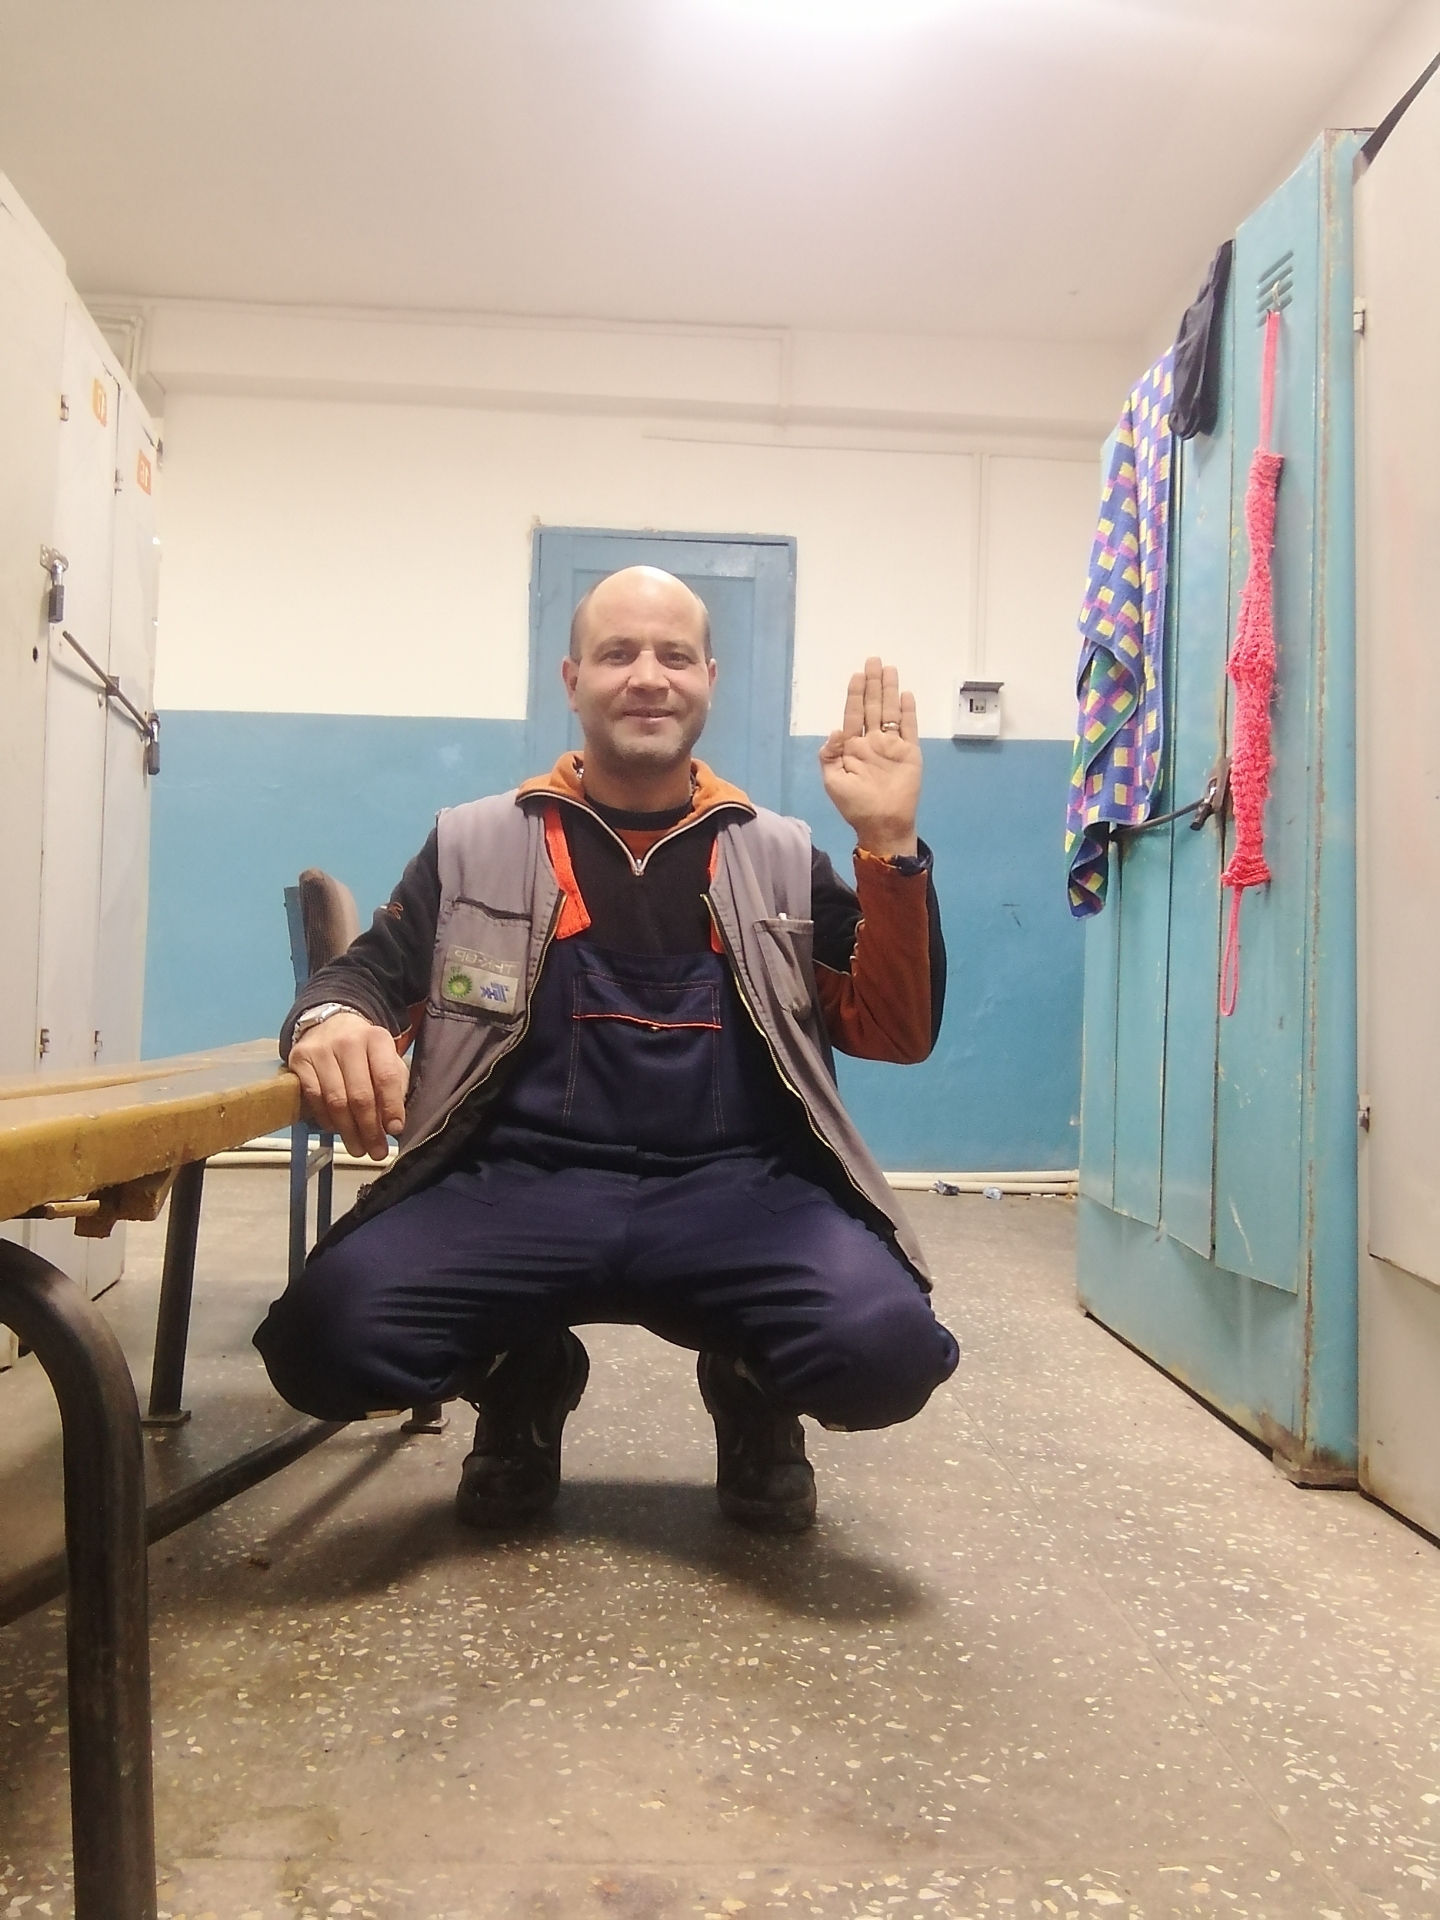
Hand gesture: stop